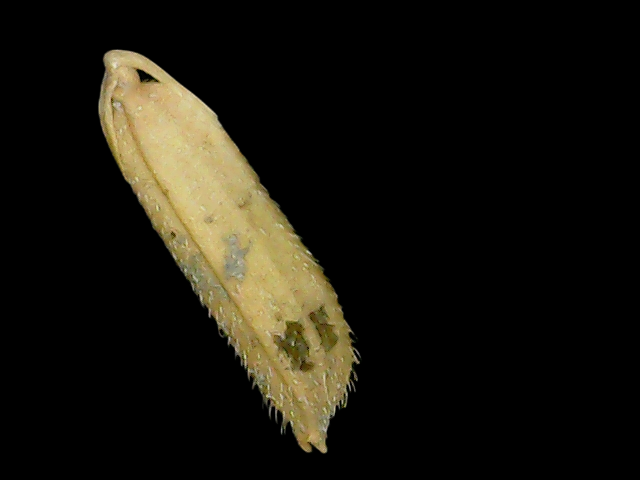
Rice variety: Binadhan14